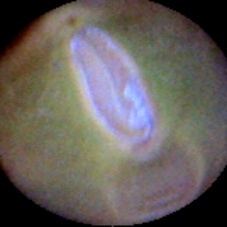
Label: Immature